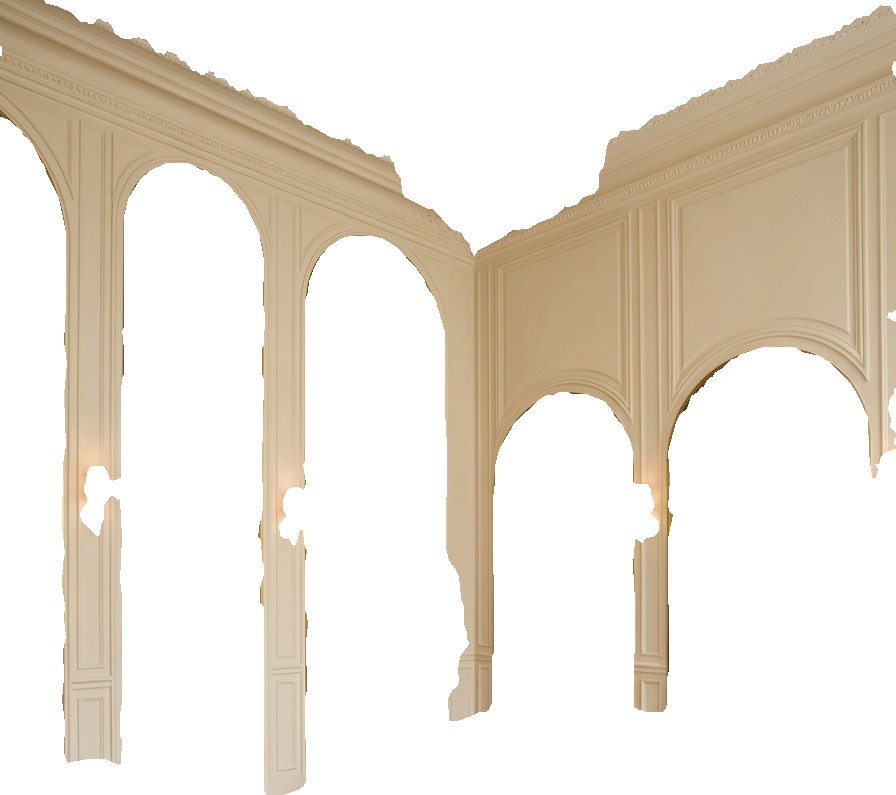
Surface category: wall